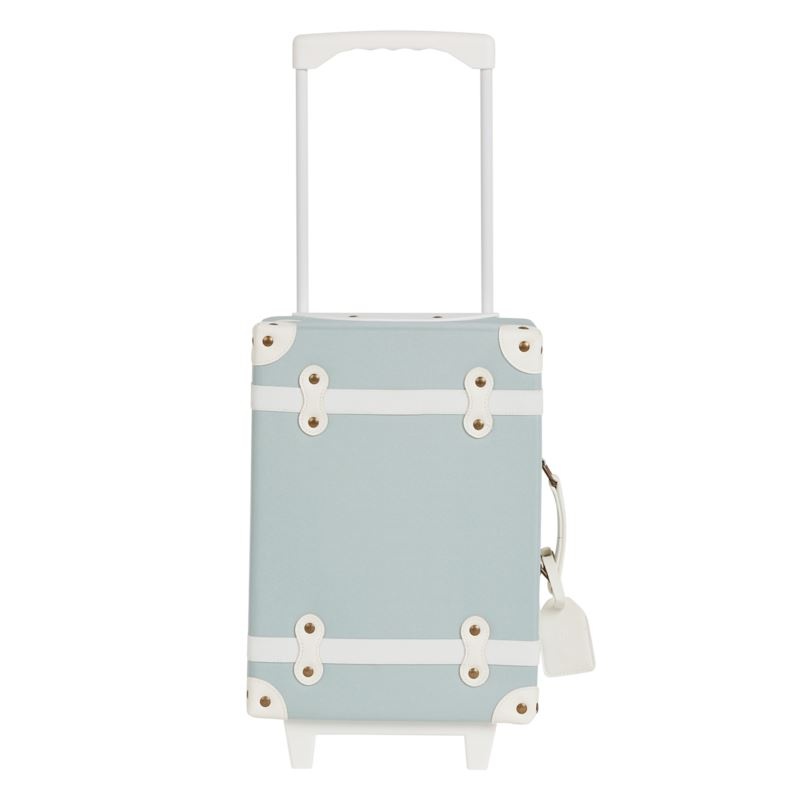
See-Ya Suitcase - Steel Blue
Blue sky delight..Start the adventure with a Steel Blue See-Ya Suitcase! Made using recycled PET plastic, the See-Ya Suitcase gives kids independence on road trips and sleepovers, and stores away treasures at home – all while saving plastic bottles from landfill…whew! Inside, a zipped compartment and clothing clip keep belongings snug safe and sound. An elastic outer strap makes an ideal spot to stow an extra toy – like a Dinkum Doll! Conveniently carry-on sized, the See-Ya Suitcase stacks away neatly in a playroom or under a bed. A retractable handle and wheels make it easy for kiddos aged 3-6 to pull and play. Travelling or playing, say “hello, fun!” with a See-Ya Suitcase! PRODUCT INFO • See-ya Suitcases are made using recycled PET (plastic bottles) • Retractable handle • Wheels for easy pulling • Durable water-resistant outer material • Includes internal zip compartment and clothing clip • Fits most airline carry-on requirements • Suitable for age 3+ DIMENSIONS & WEIGHT Dimensions: H 41.5cm (with handle 68cm) x W 26.5cm x D 17cm Weight: 1.5 kg PRODUCT CARE • Spot clean with a damp cloth
Brand: Olli Ella
Category: Luggage & Bags > Suitcases > Kids' Suitcases